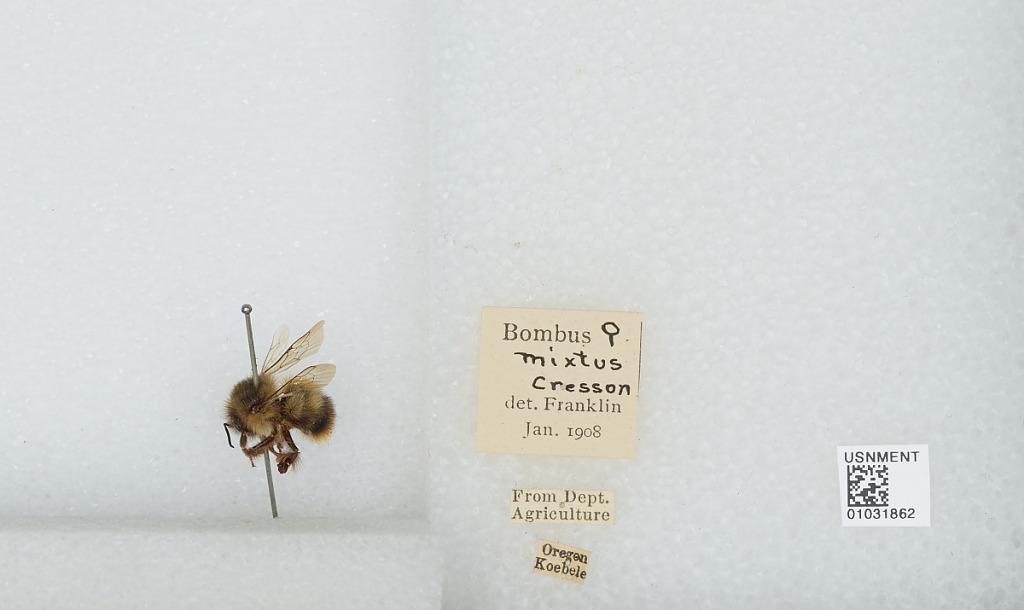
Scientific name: Bombus (Pyrobombus) mixtus Cresson
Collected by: Koebele
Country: United States
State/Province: Oregon
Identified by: Franklin